1929 German Young Plan referendum

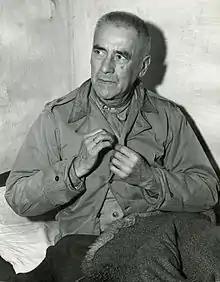
Wilhelm Frick in his cell during the Nuremberg trials in 1945.

The initiative and referendum were nevertheless significant for the political development of the following years. The propaganda campaign led by the political right was one of the largest of its kind during the Weimar Republic, and the government responded with considerable counter-propaganda. For the first time the traditional right, such as the German National People's Party (DNVP), acted together with the Nazi Party (NSDAP). The significance that the referendum had for the rise of Adolf Hitler and the Nazi party is disputed historically.